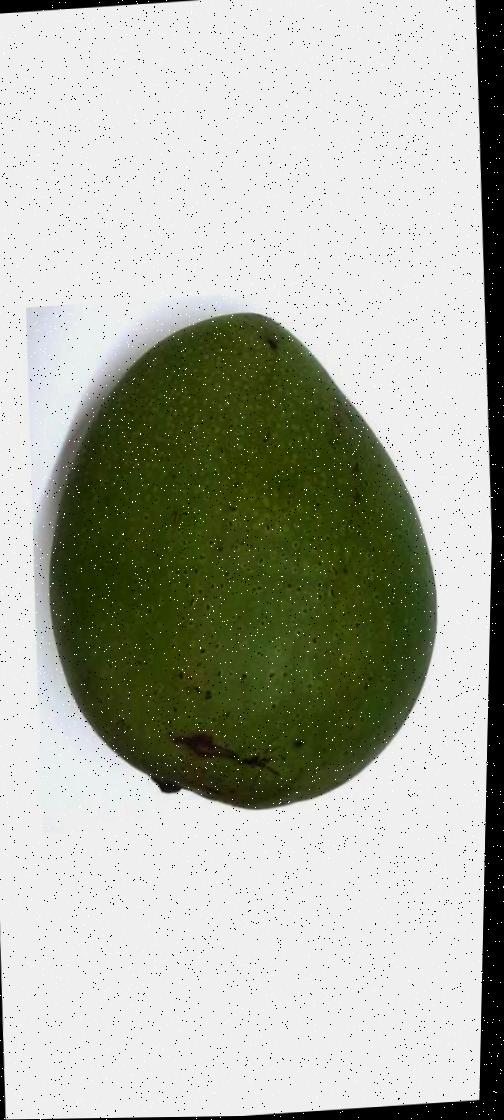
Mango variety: Ashshina Zhinuk